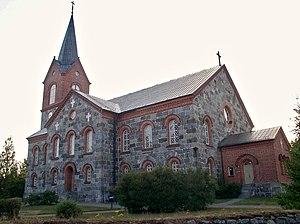
L'église de Juva est une église évangélique luthérienne située à Juva en Finlande. Elle a été conçue par les architectes Ernst Lohrmann et Carl Edelfelt.
Juva est une municipalité du centre-est de la Finlande, dans la région de Savonie du Sud et la province de Finlande orientale.
Carl Albert Edelfelt est un architecte suédois du Grand-duché de Finlande.